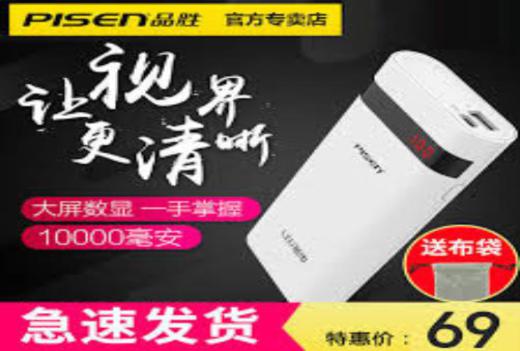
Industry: Electronic